Takamanda National Park

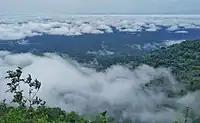
View from Gorilla Rock

The Takamanda National Park is a protected area in Cameroon, set up in 2008 to help protect the endangered Cross River gorilla.